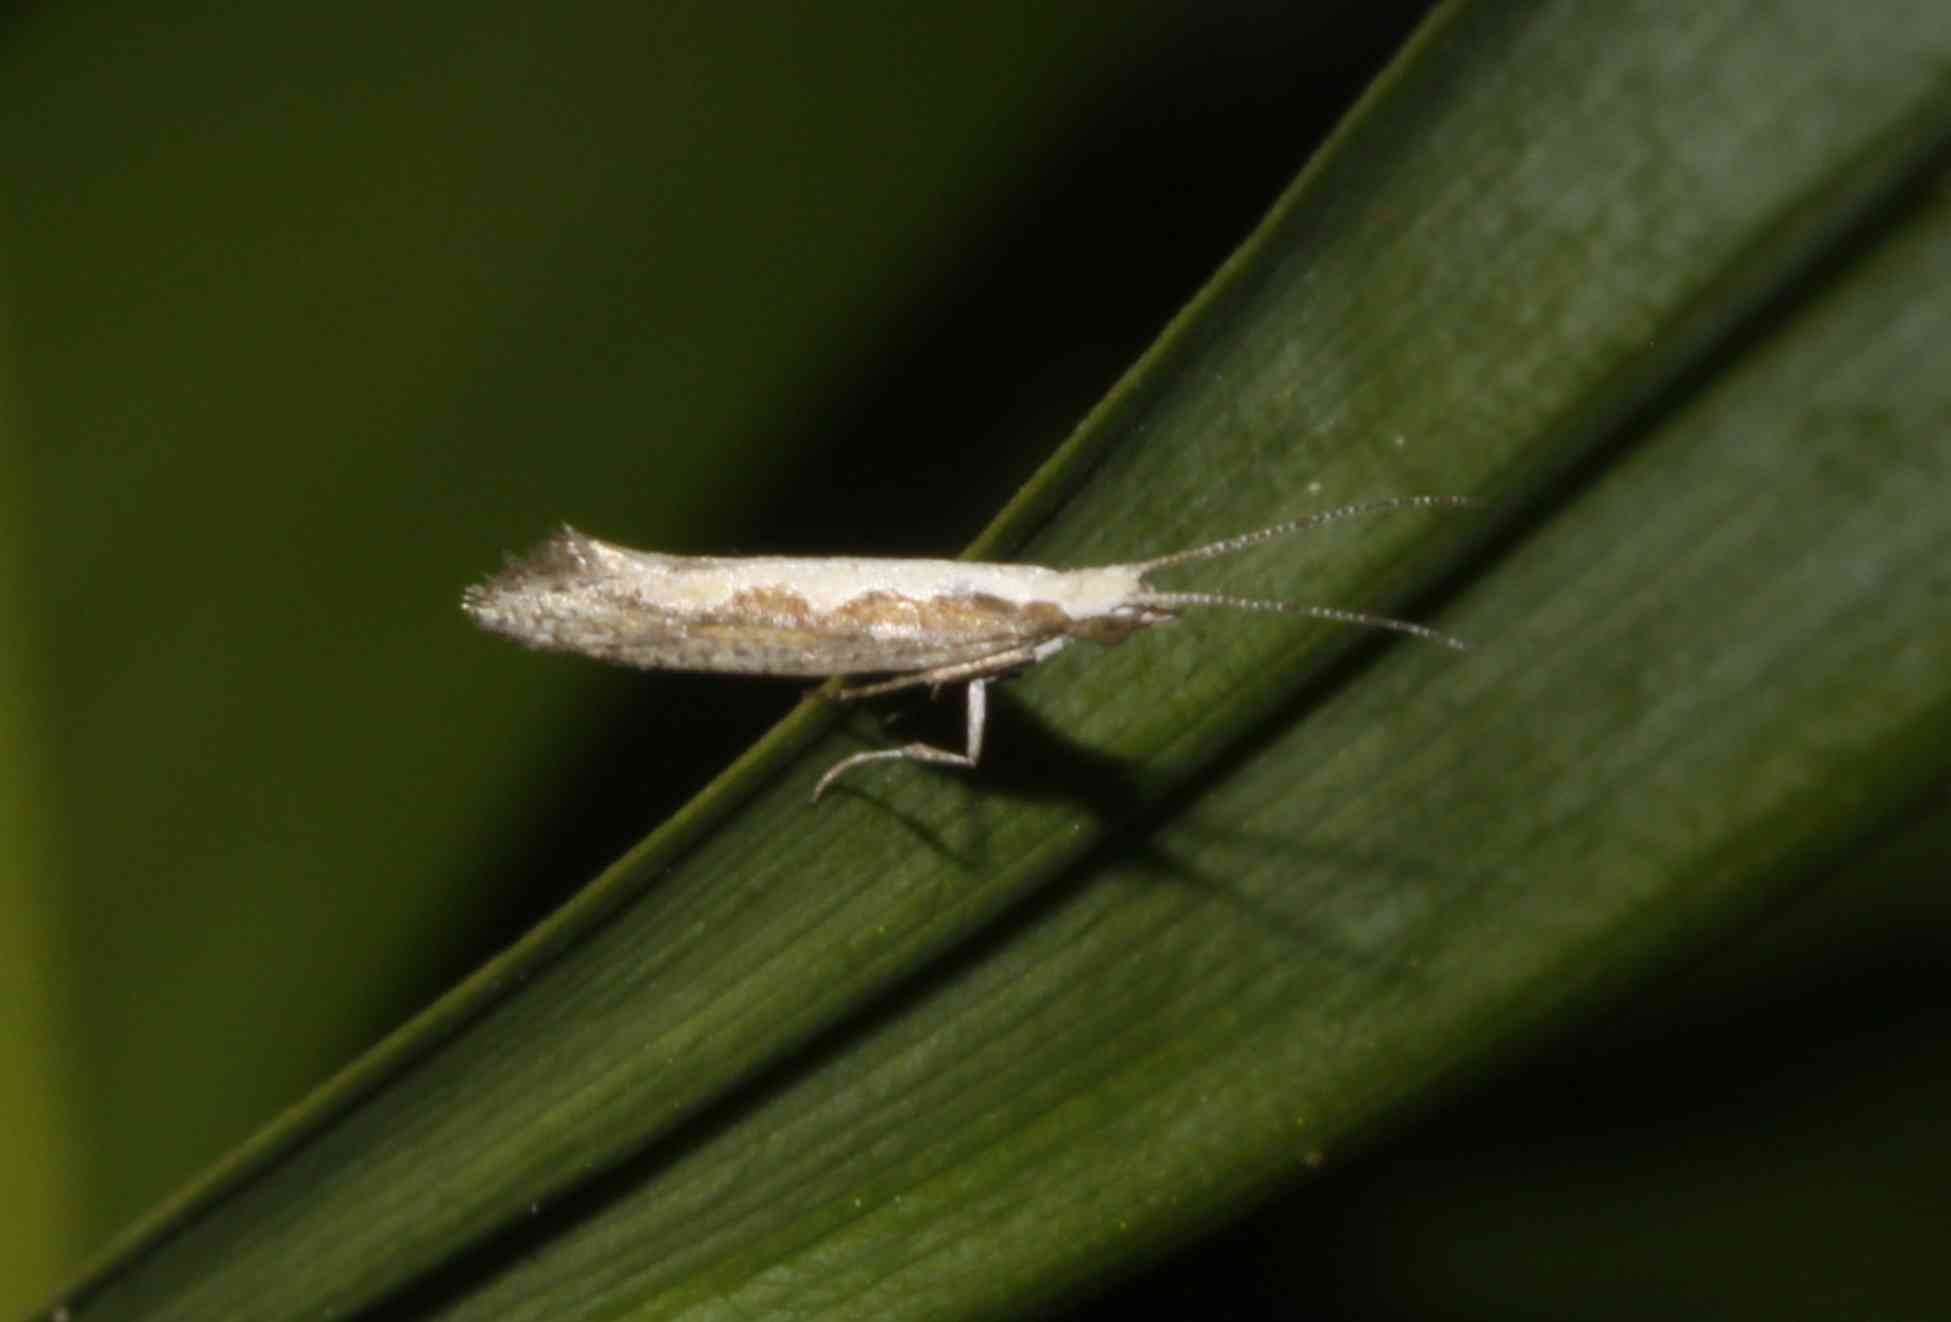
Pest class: diamondback_moth